Latitude of the Gulf Stream and the Gulf Stream north wall index

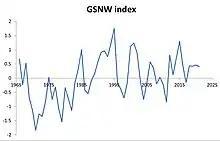
Annual values of the index.

Curry "et al". have used the potential energy anomaly difference between the Labrador Sea and Bermuda as a measure of the transport of the Gulf Stream system. Curry and McCartney have pointed out their index correlates well with the latitude of the north wall. The GSNW index is therefore a measure of changes in the large-scale ocean currents.